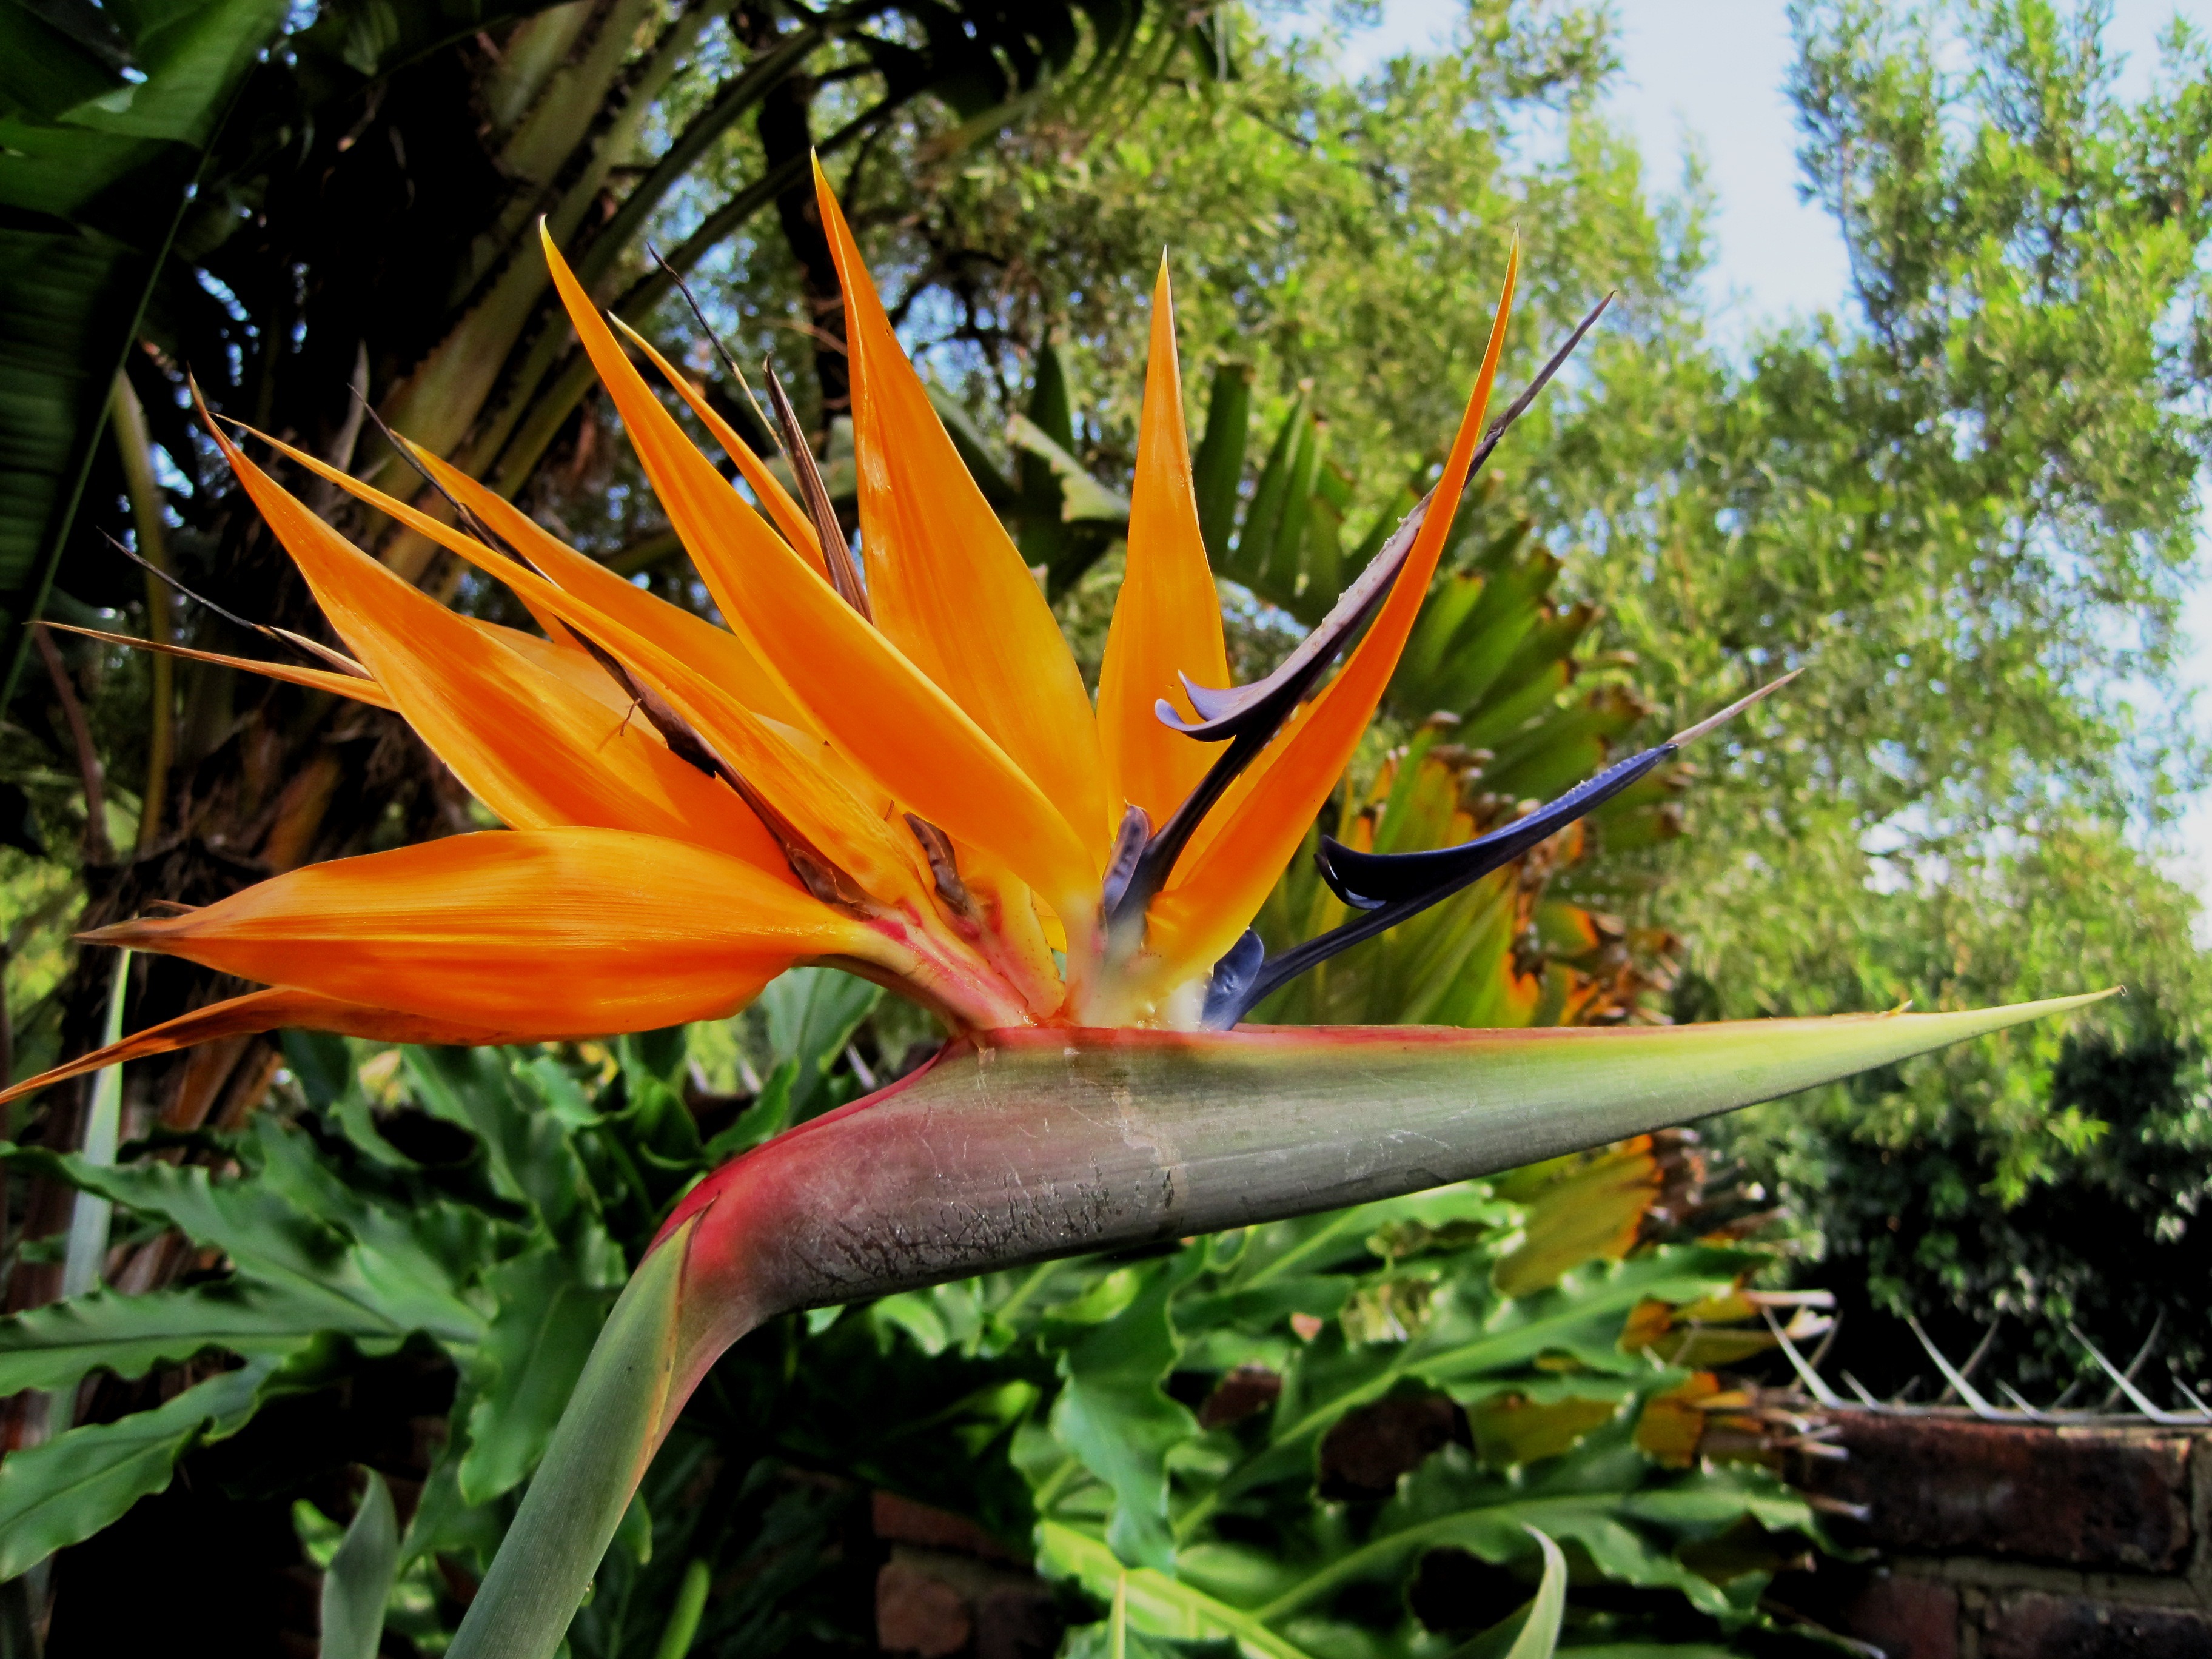
tree, plant, stem, leaf, flower, orange, jungle, africa, botany, garden, flora, bright, botanical garden, lily, exotic, strong, tropics, regal, south africa, fan shaped, indigenous, flowering plant, bird of paradise, tubular, star shaped, national flower, land plant, arecales, spiked petals, crane lily